Goat Rocks

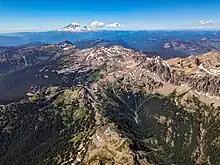
Goat Rocks with Mt. Rainier in background

The Cascade Volcanoes in Washington are restricted to four belts; Goat Rocks forms one segment of the north–south trending Mount Adams belt that also incorporates Tumac Mountain, Adams, and the King Mountain Fissure Zone. Of the four Cascade arcs, this belt contains the second most volcanoes, and its volcanoes are predominantly made of calc-alkalic to tholeiitic to basaltic andesite lava. Goat Rocks and its immediate vicinity are underlain by pre-Tertiary greywacke and argillite, and these deposits are cut by several prominent northward-trending faults. Overlaying these deposits are Cenozoic volcanic rocks, including the thick, Eocene-aged Ohanapecosh Formation, comprised by chemically altered basalt and andesite lava flows and bedded andesite and dacite volcaniclastic rock. In turn, the Stevens Ridge Formation overlies the Ohanapecosh layer, featuring quartz-bearing silicic tuff, rhyolite, and other volcaniclastic rocks. Under both layers is the Russell Ranch Formation, in thickness, which contains deposits of lapilli and tuff hinting at a caldera, although geologists have failed to identify clear evidence for the formation of a caldera in this zone.